United States presidential inauguration

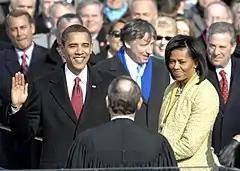
Barack Obama takes the oath of office from Chief Justice John Roberts during his 2009 presidential inauguration on January 20, 2009.

Most presidential inaugurations since 1801 have been held in Washington D.C. at the Capitol Building. Prior inaugurations were held, first at Federal Hall in New York City (1789), and then at Congress Hall in Philadelphia, Pennsylvania (1793 and 1797). Each city was, at the time, the nation's capital. The location for James Monroe's 1817 swearing in was moved to the Old Brick Capitol in Washington due to ongoing restoration work at the Capitol building following the War of 1812. Three other inaugurations—Franklin D. Roosevelt's fourth (1945), Harry S. Truman's first (1945), and Gerald Ford's (1974)—were held at the White House.